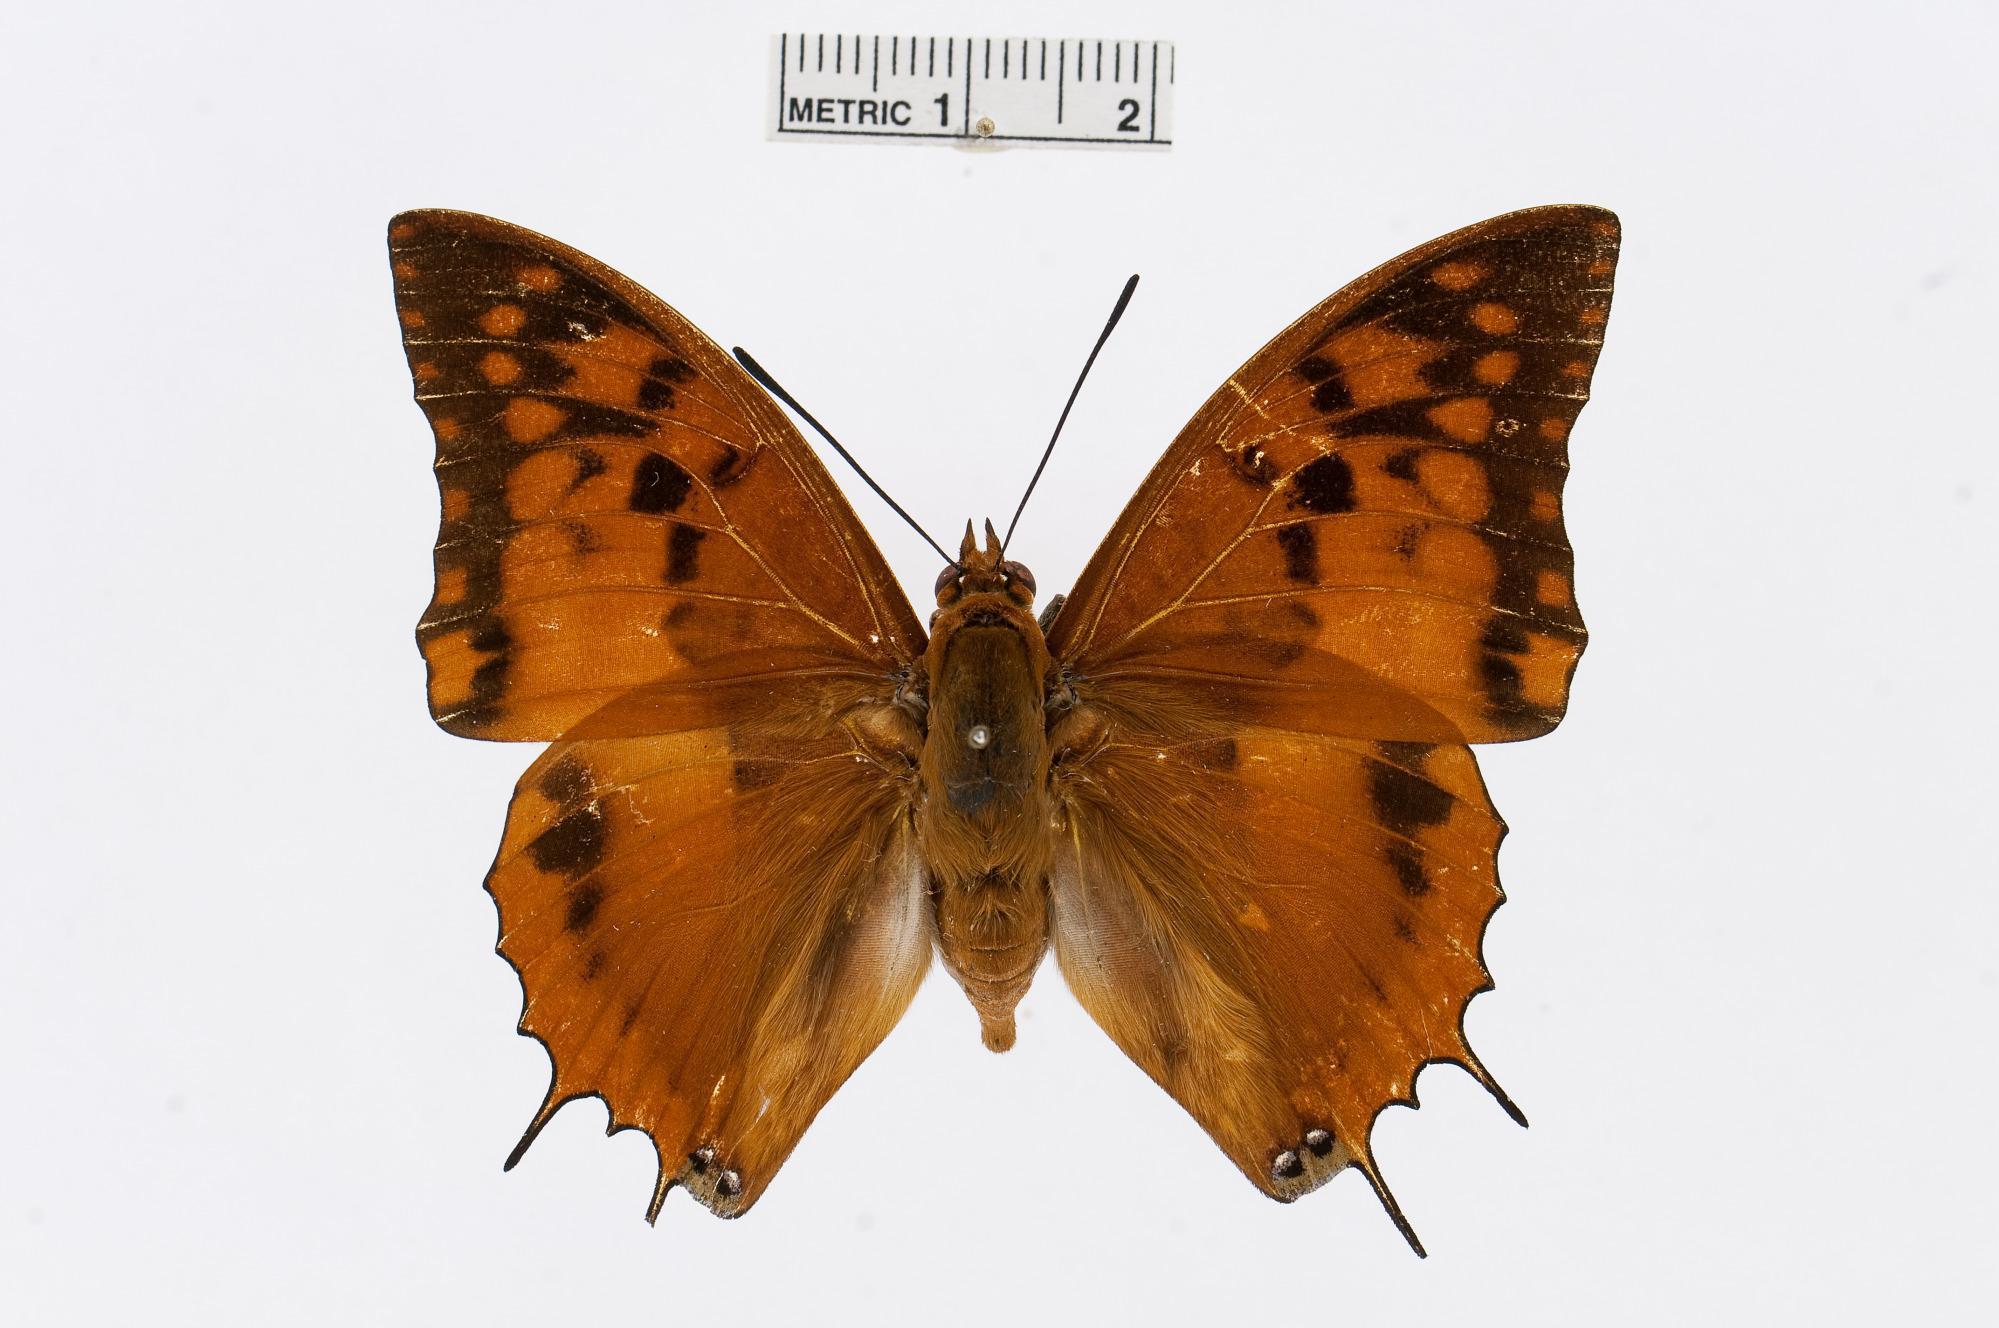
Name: Charaxes lasti
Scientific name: Charaxes lasti Grose-Smith, 1889
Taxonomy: Animalia, Arthropoda, Insecta, Lepidoptera, Nymphalidae, Charaxinae